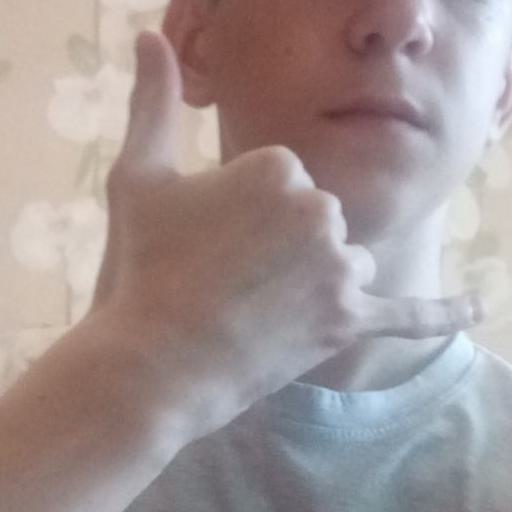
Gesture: call